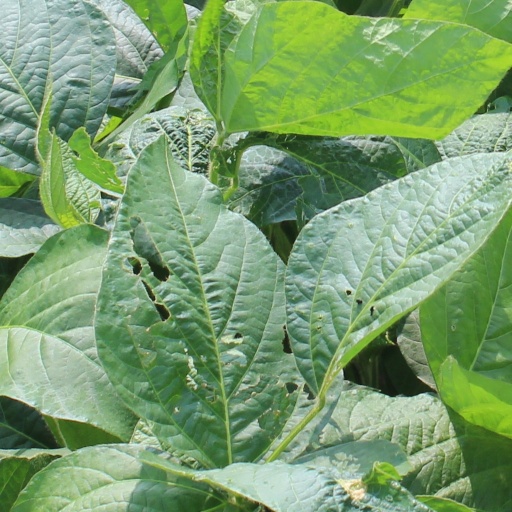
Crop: soybean